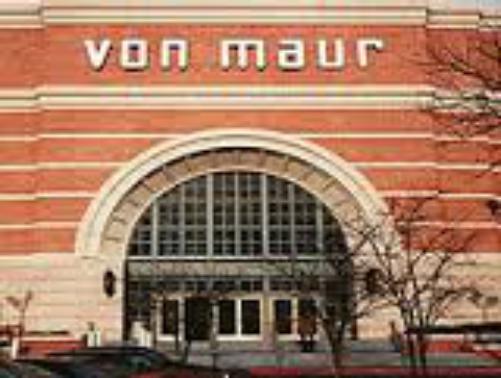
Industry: Others